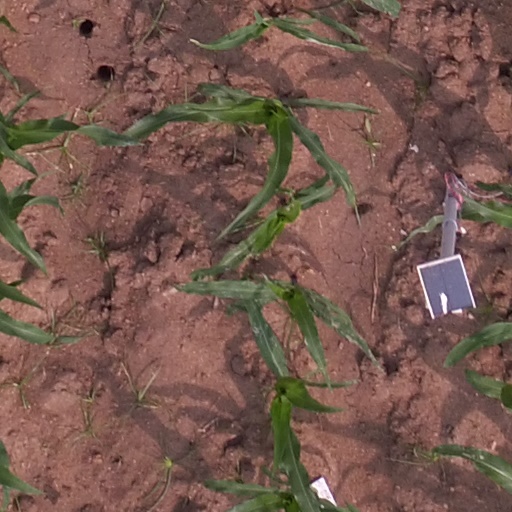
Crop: maize; corn